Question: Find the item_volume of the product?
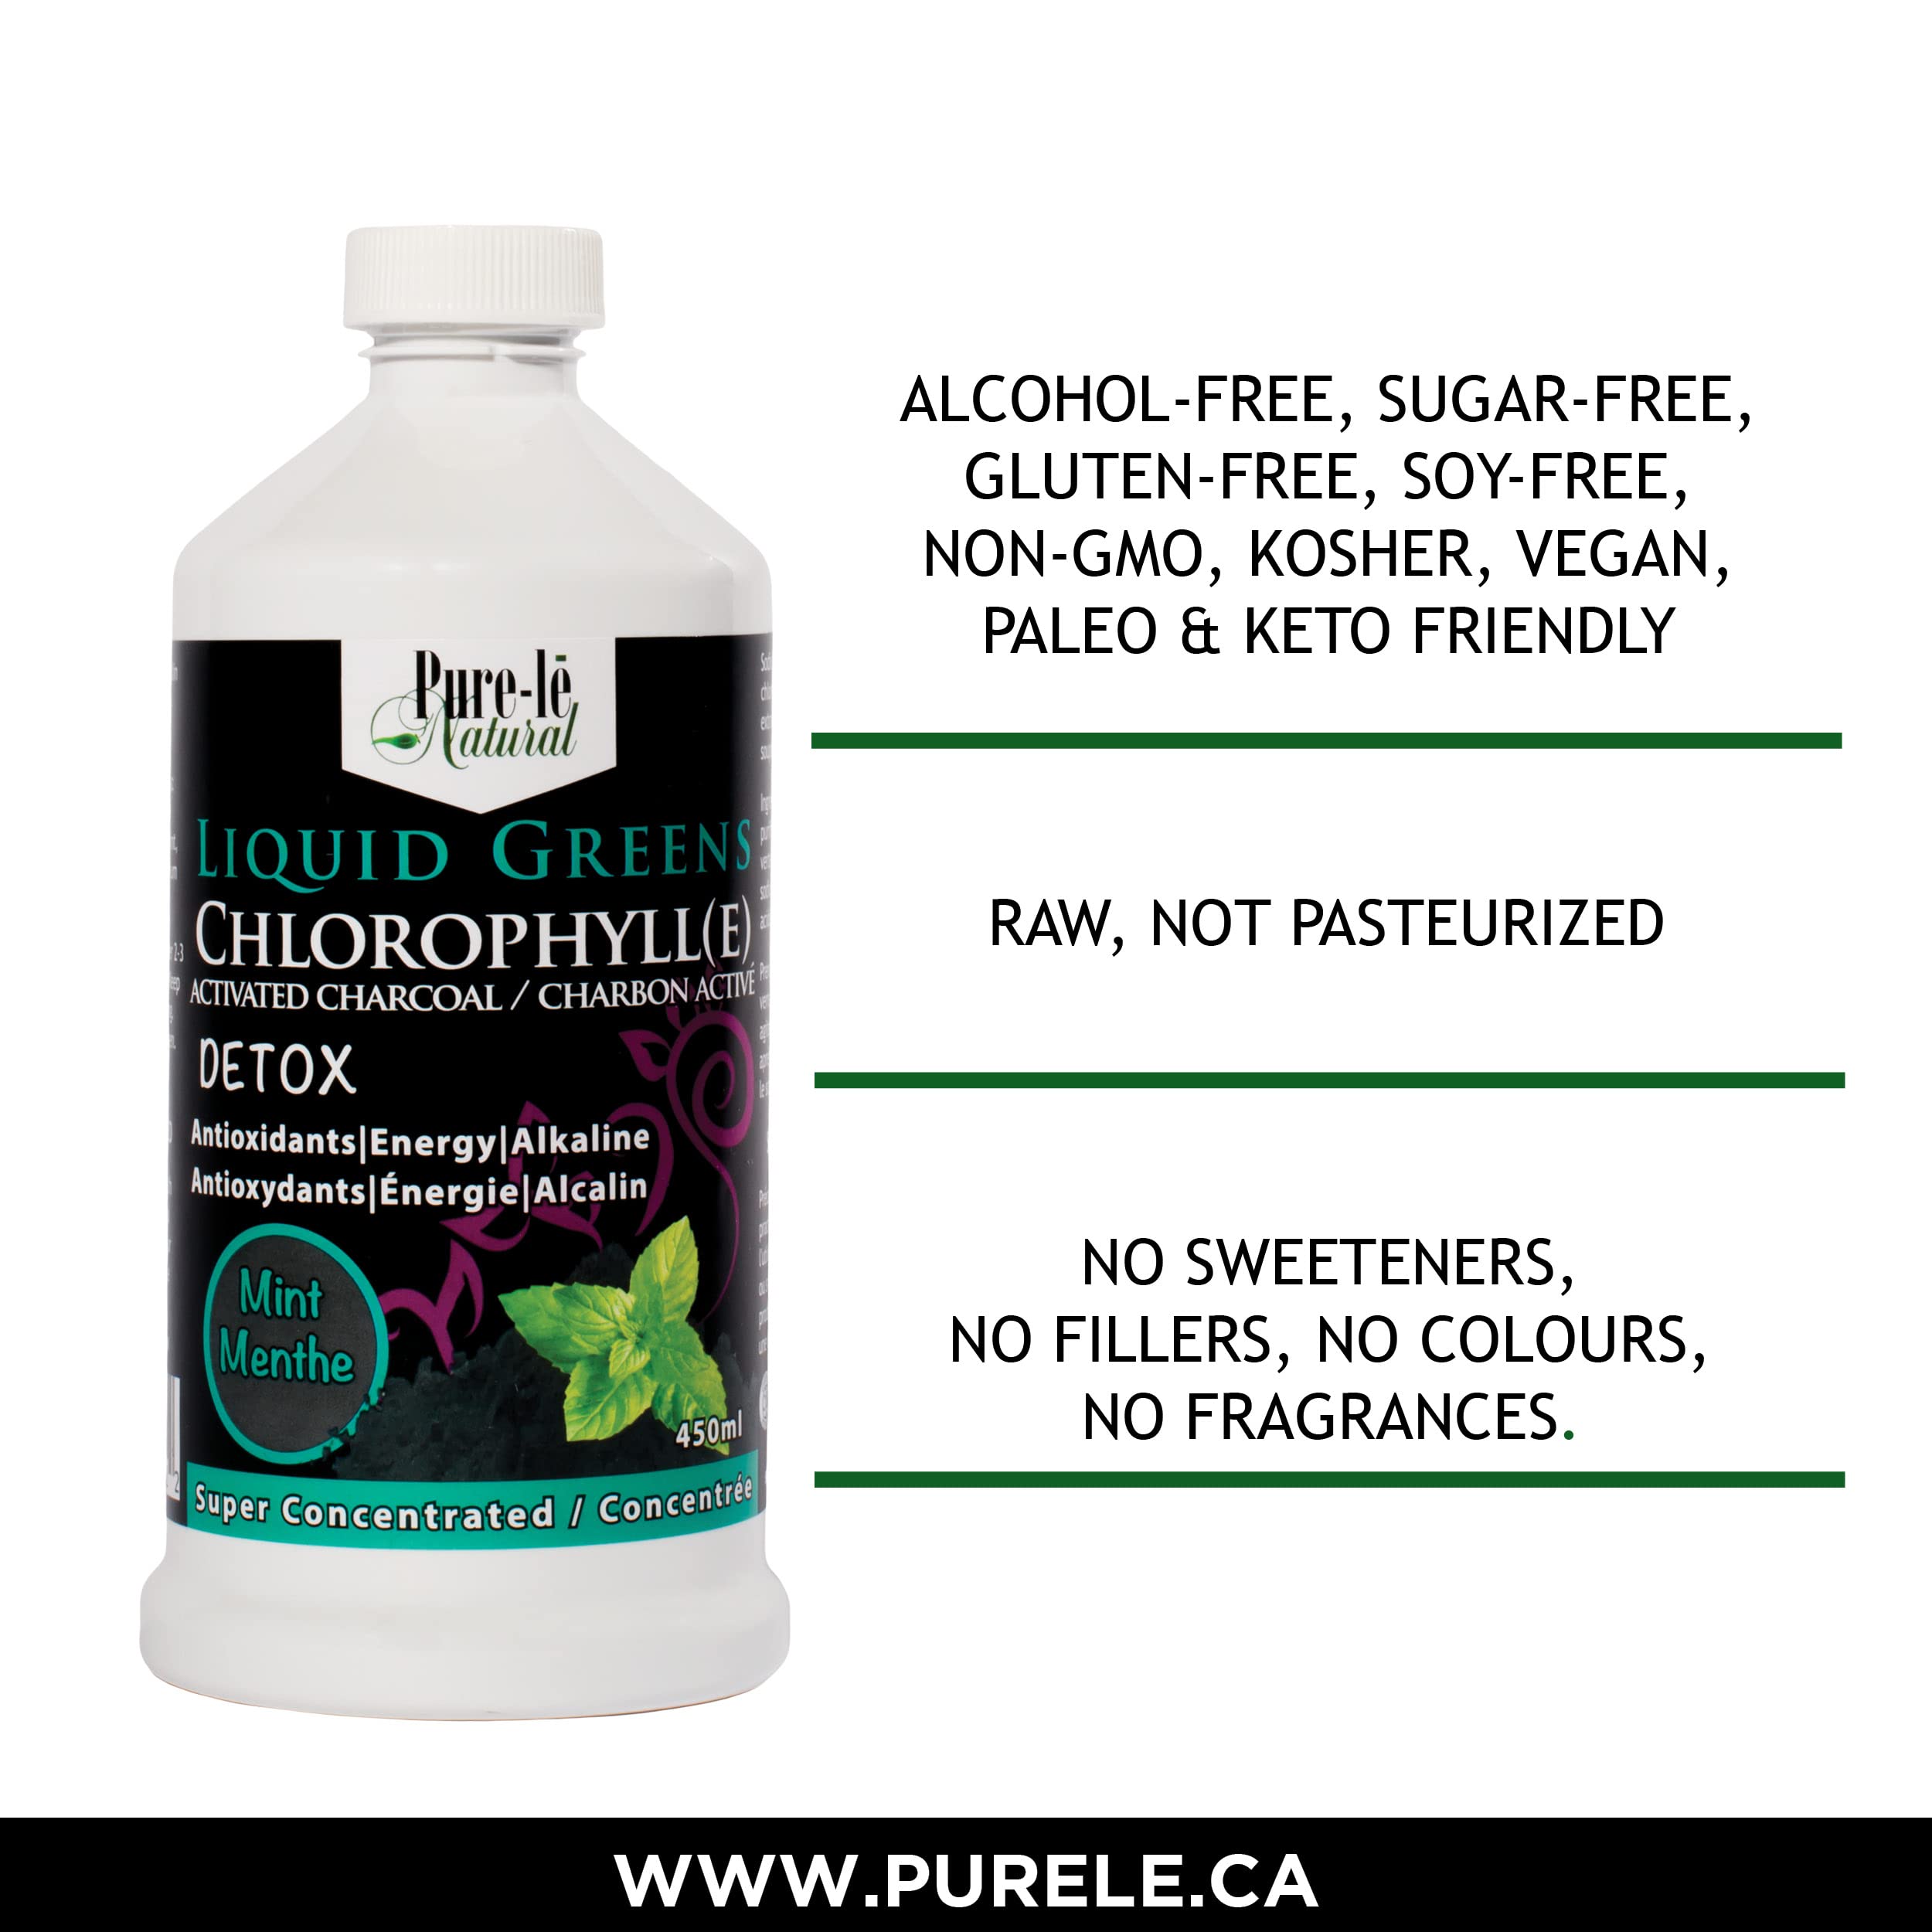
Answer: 450.0 millilitre